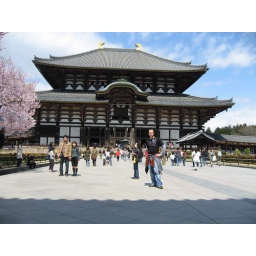
Largest wooden building in the world